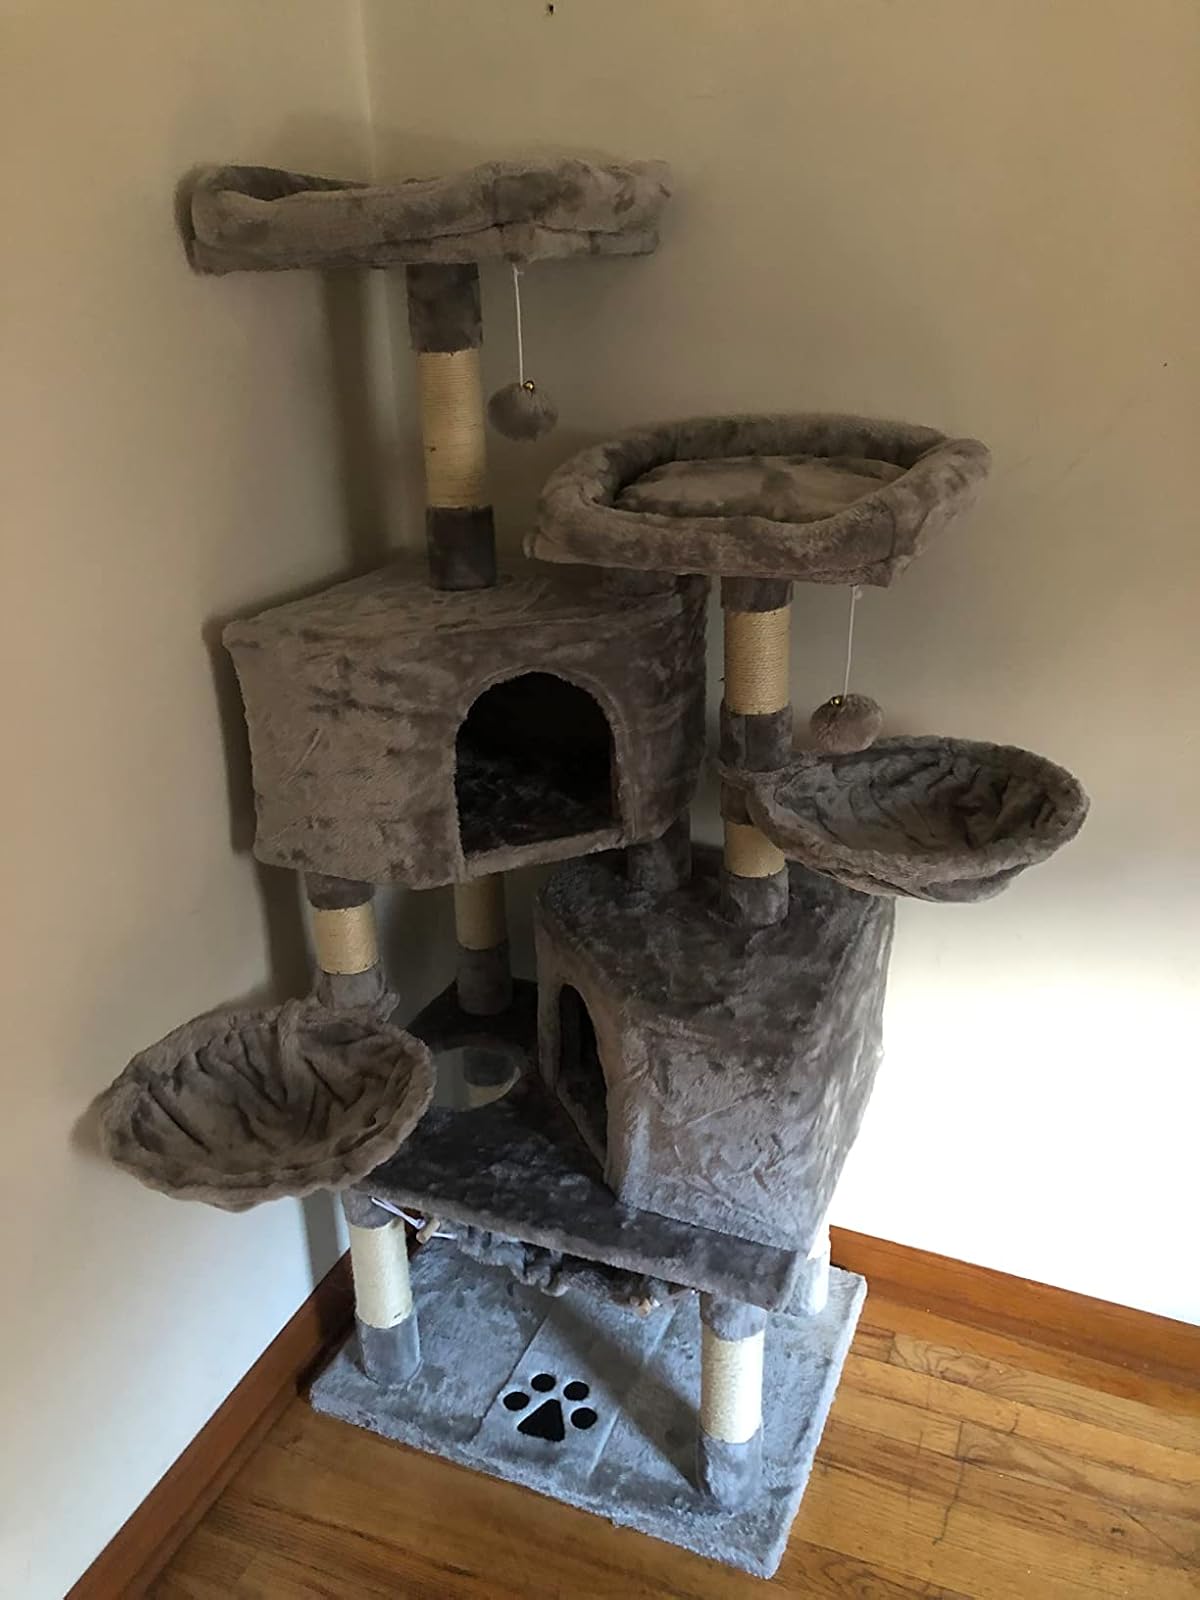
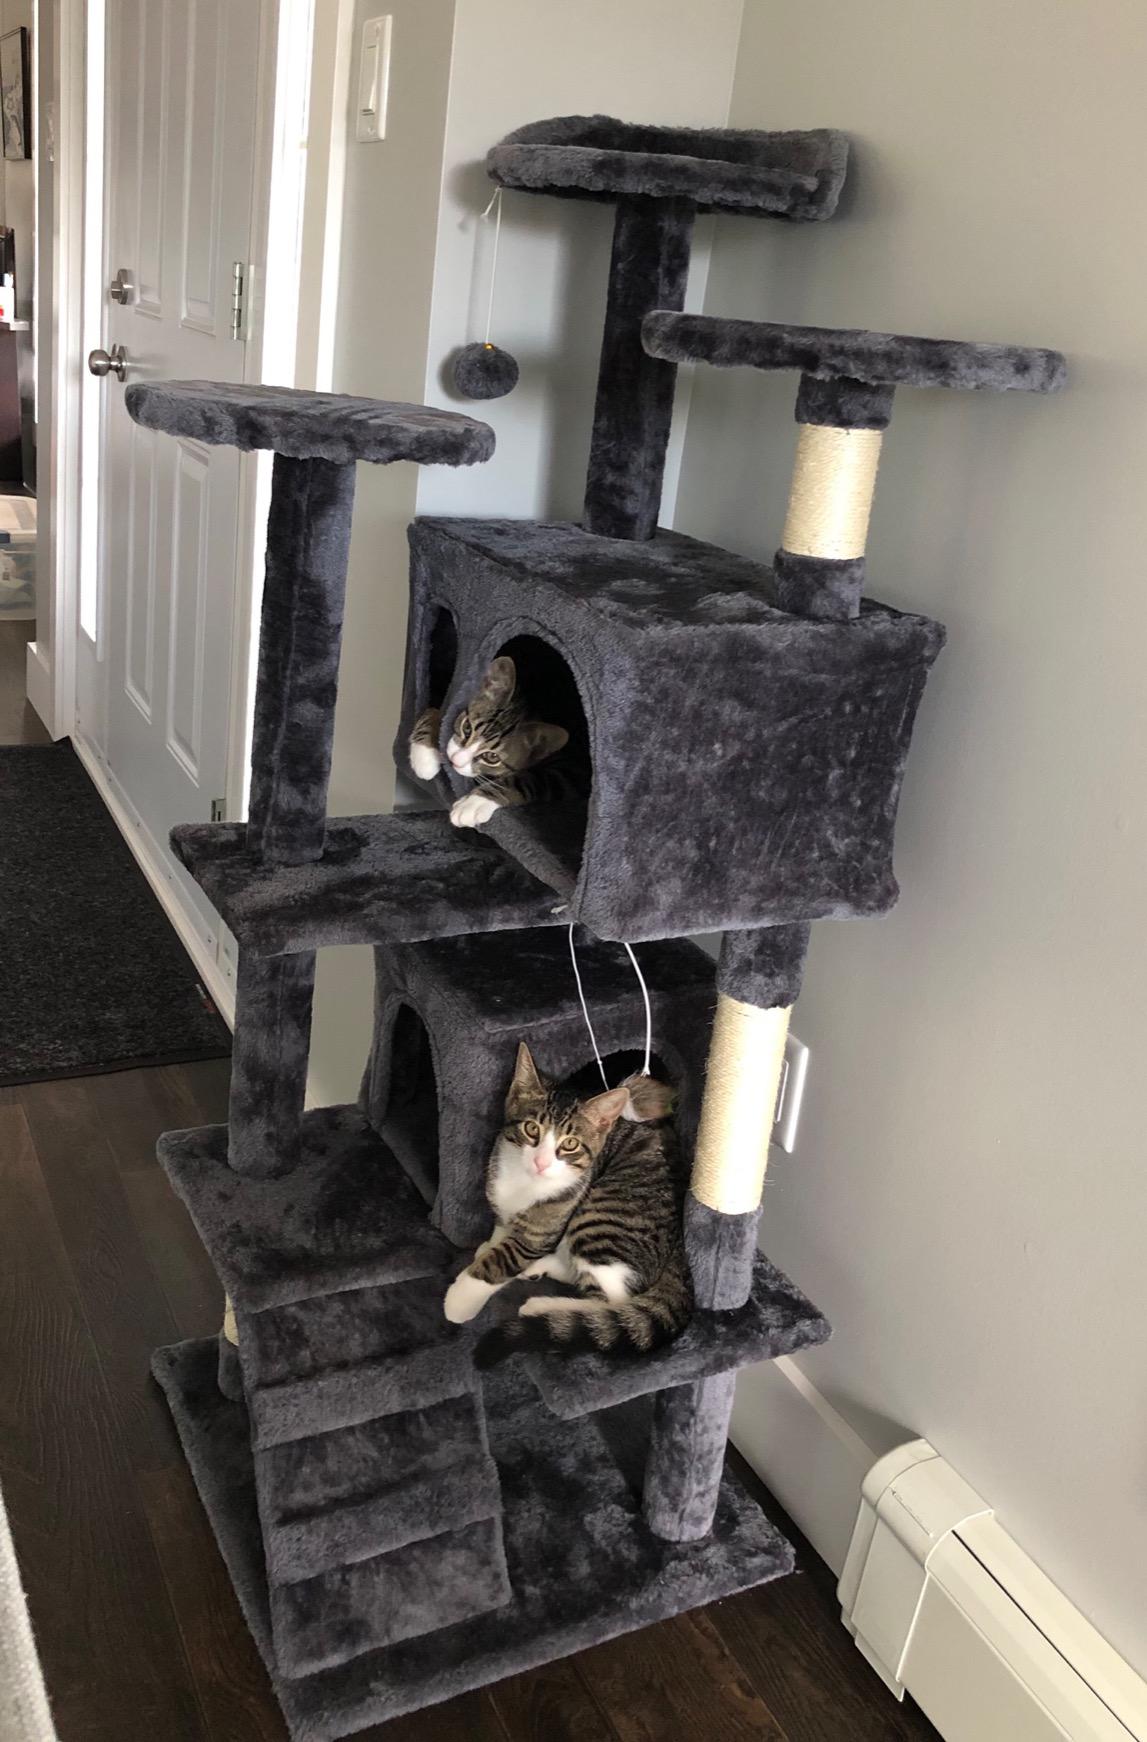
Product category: items_cat tree
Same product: no